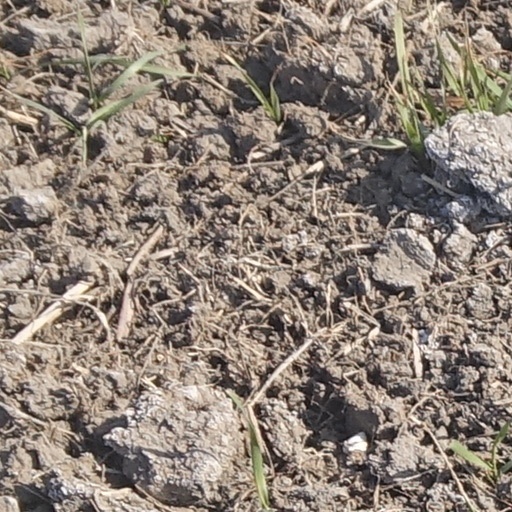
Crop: wheat